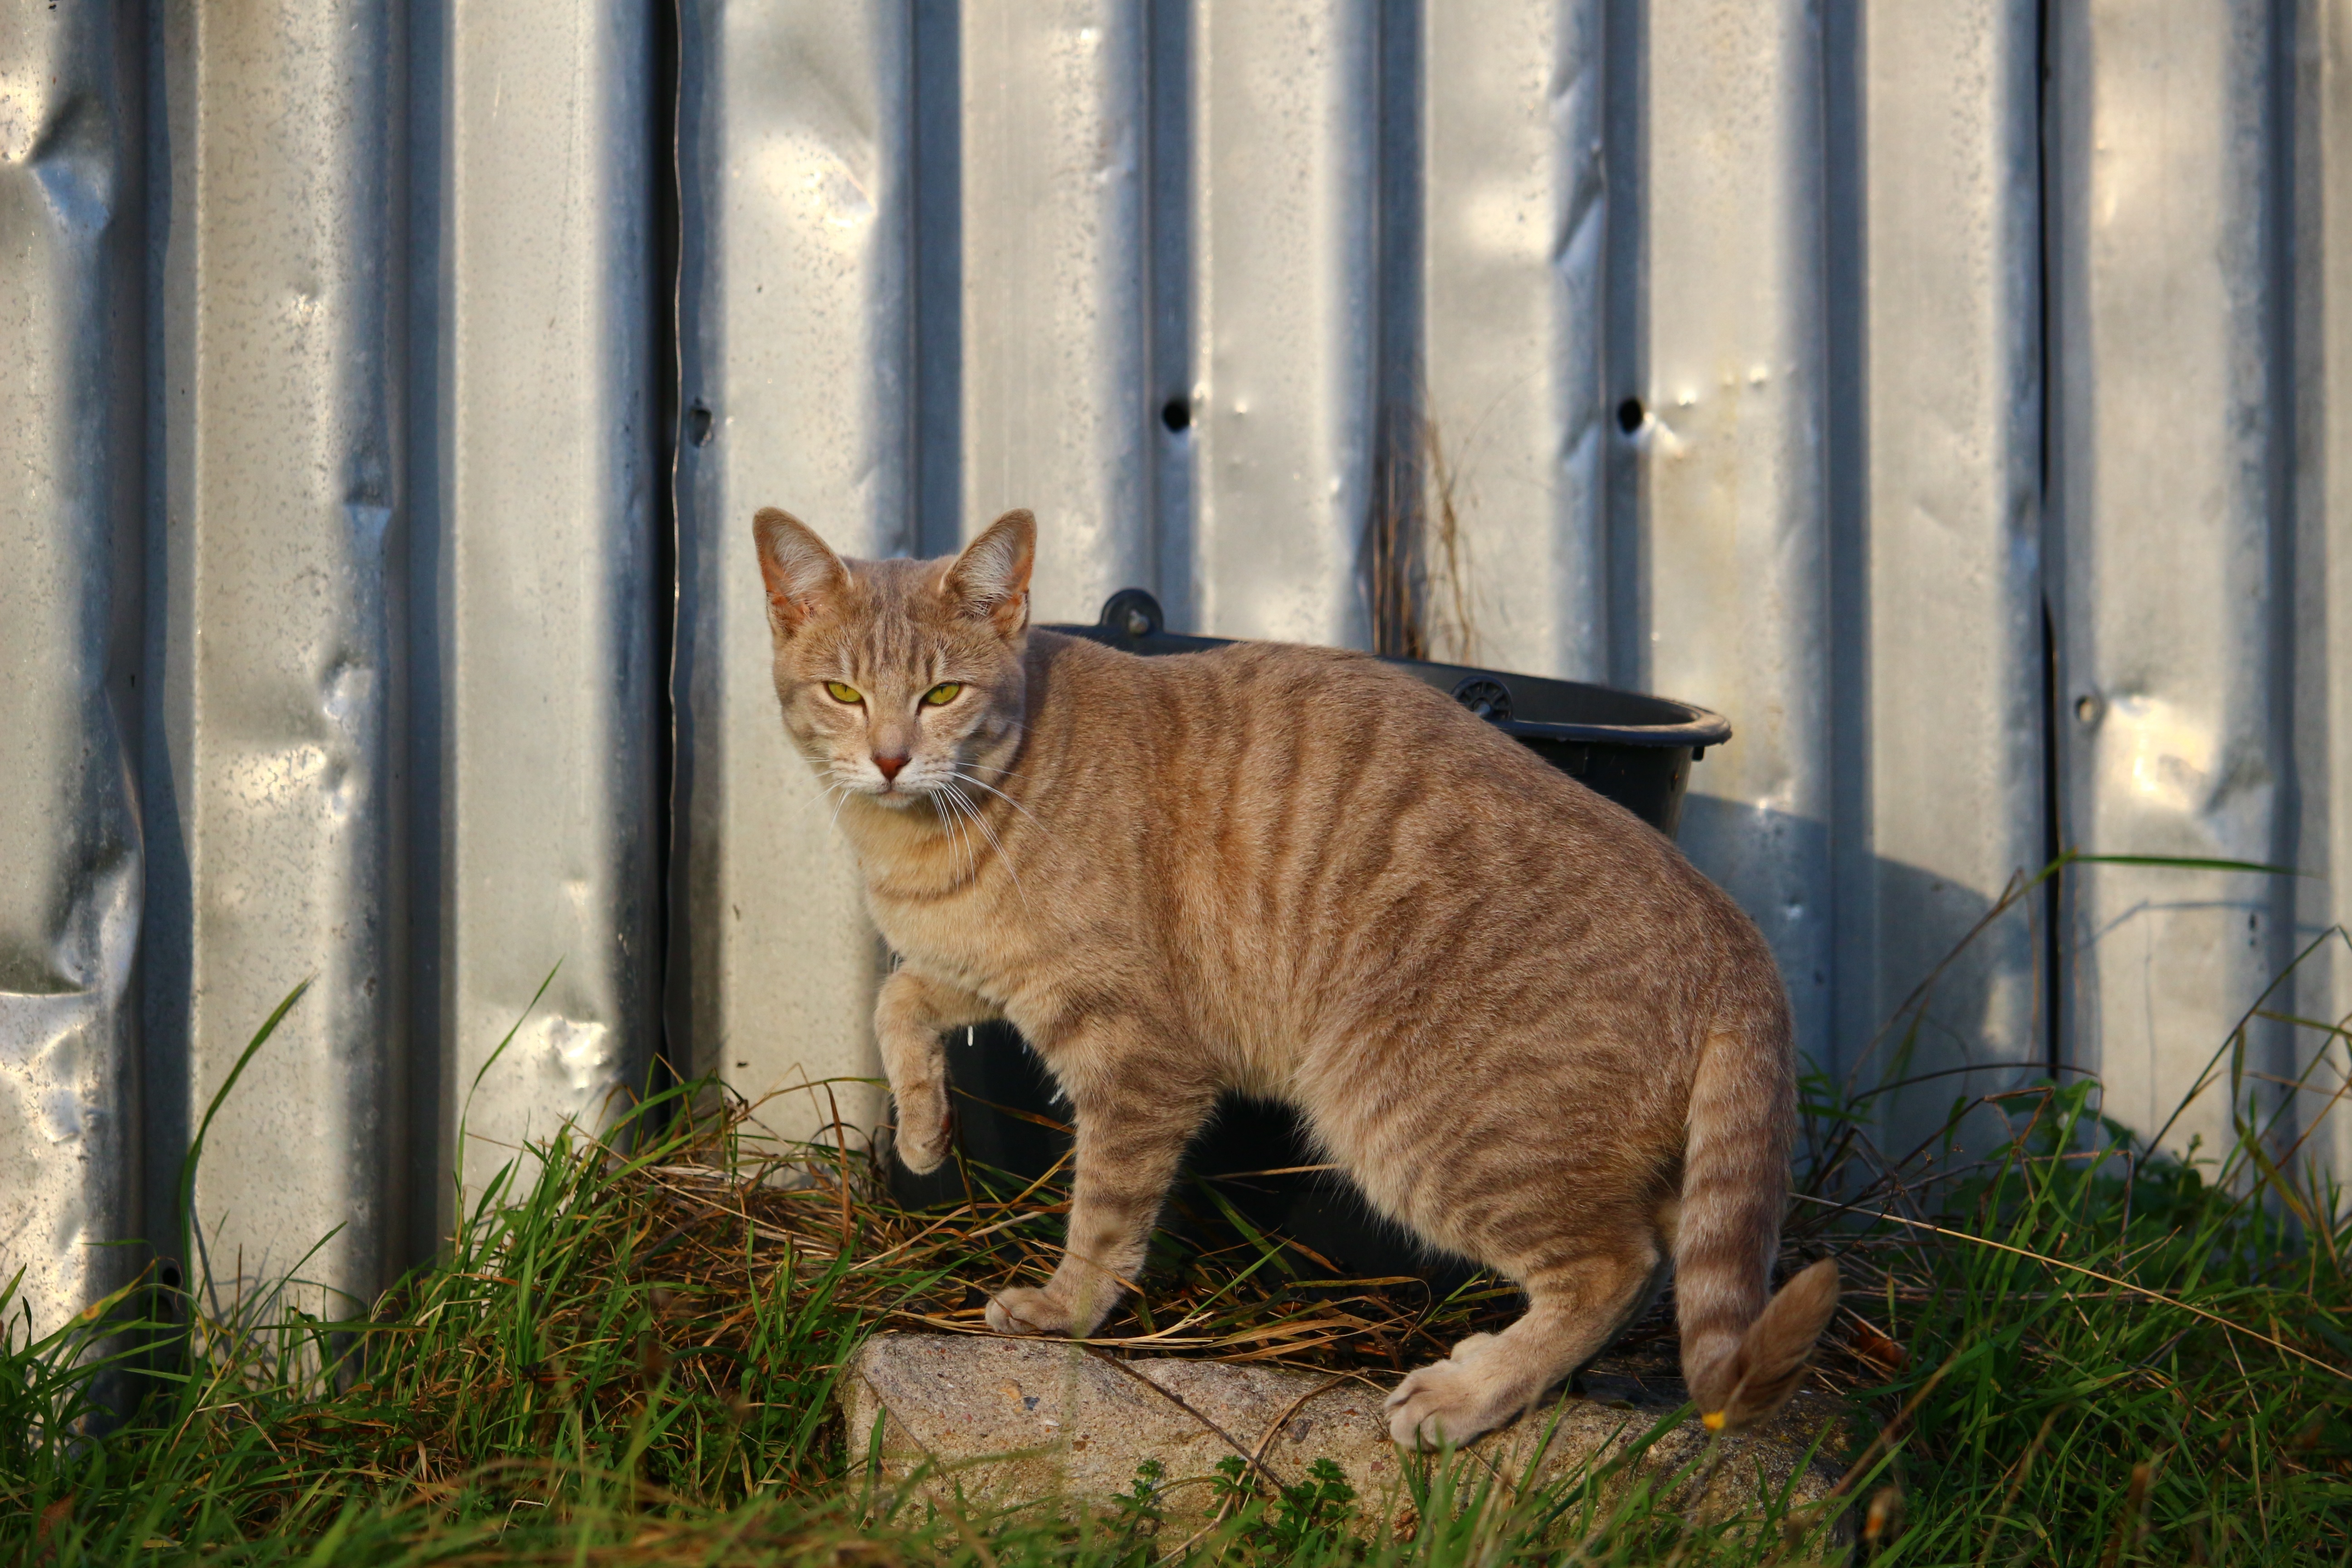
grass, cat, mammal, fauna, whiskers, vertebrate, domestic cat, siamese cat, breed cat, mackerel, cat face, wild cat, small to medium sized cats, cat like mammal, metal wall